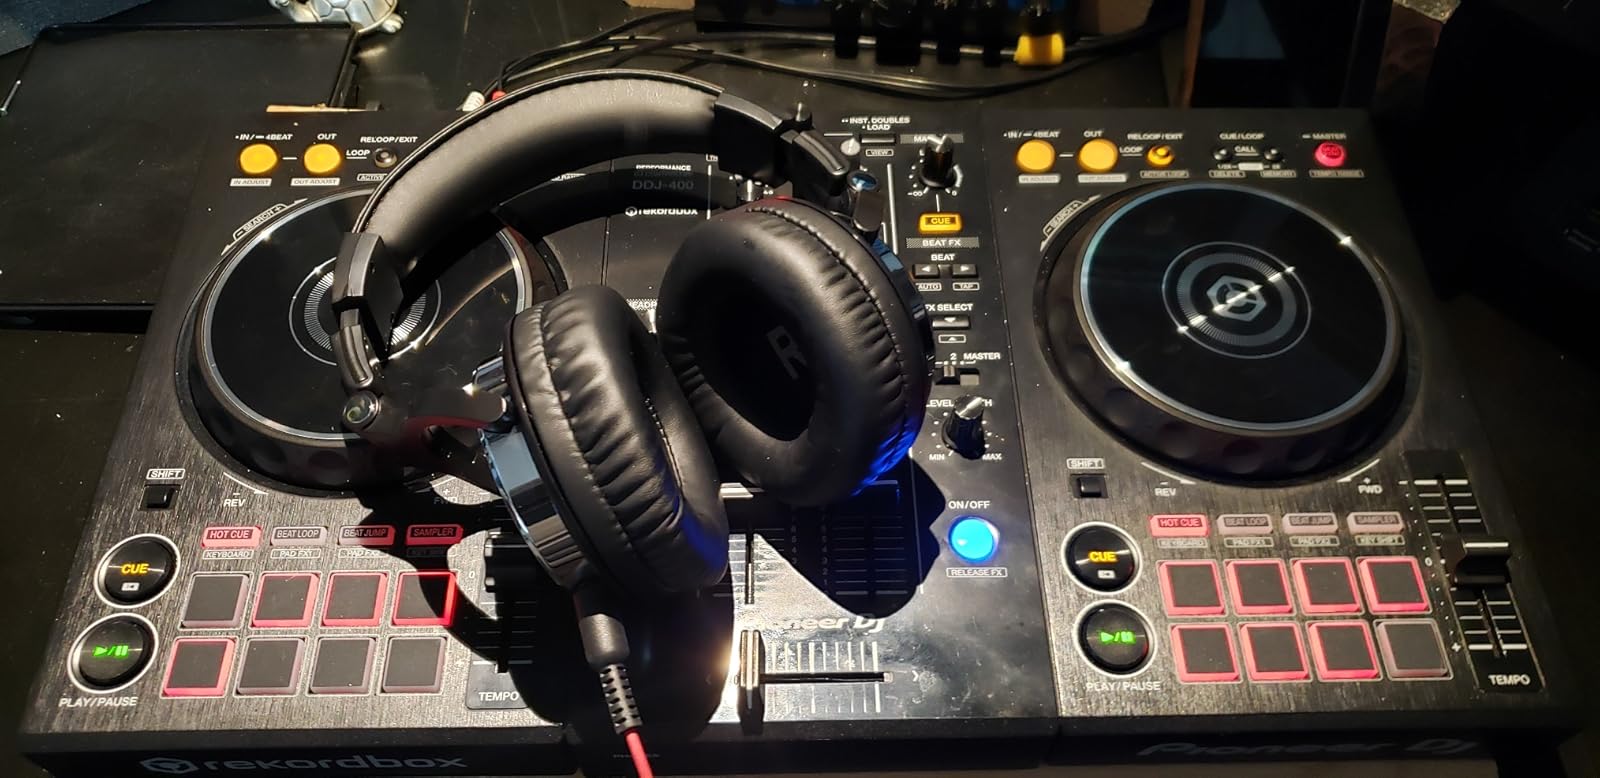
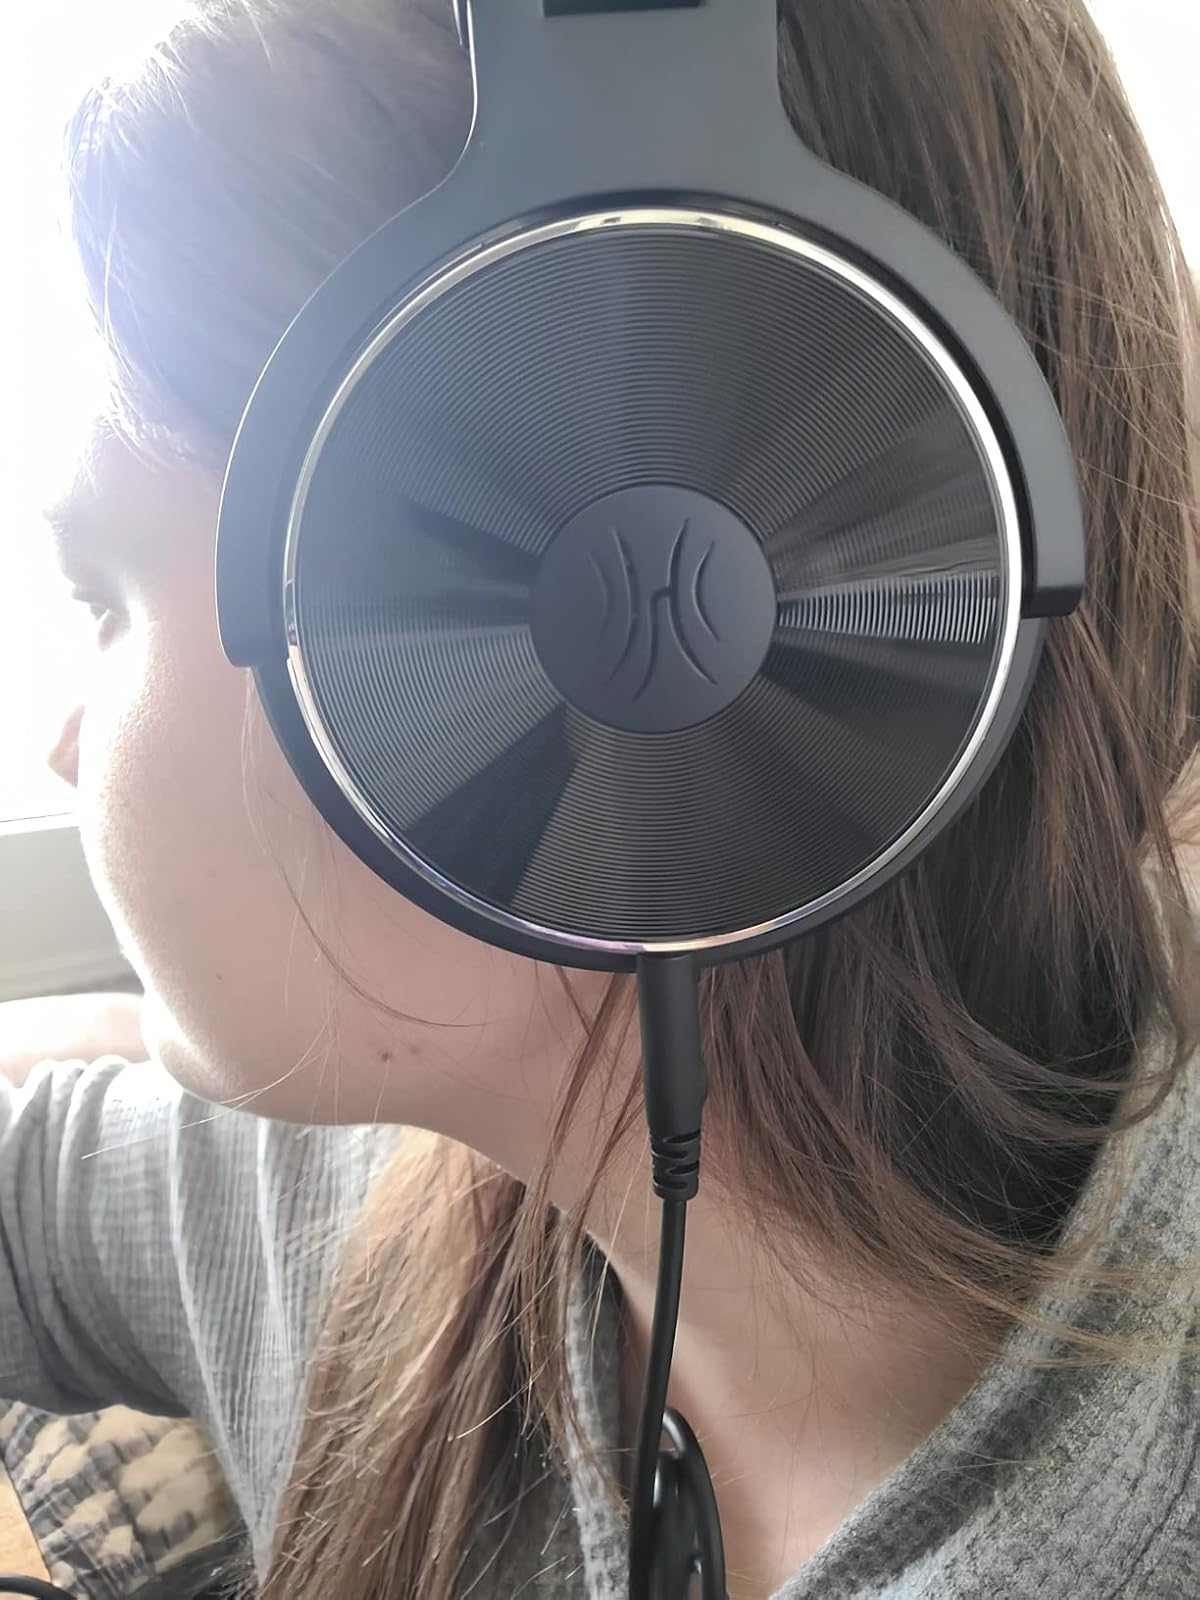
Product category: headphones
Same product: yes